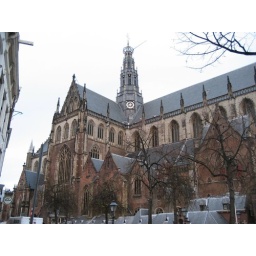
The biggest single building in Haarlem (excluding the train station).